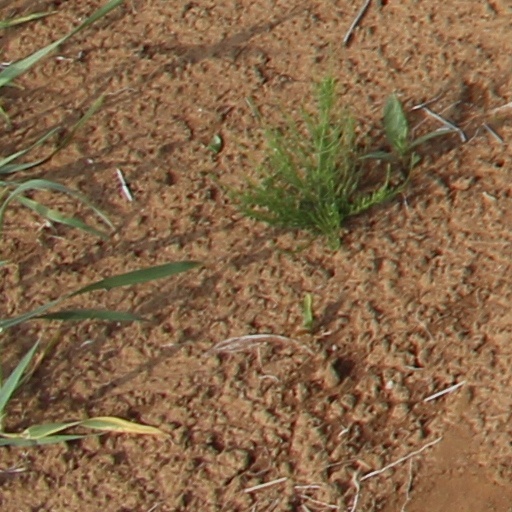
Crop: wheat